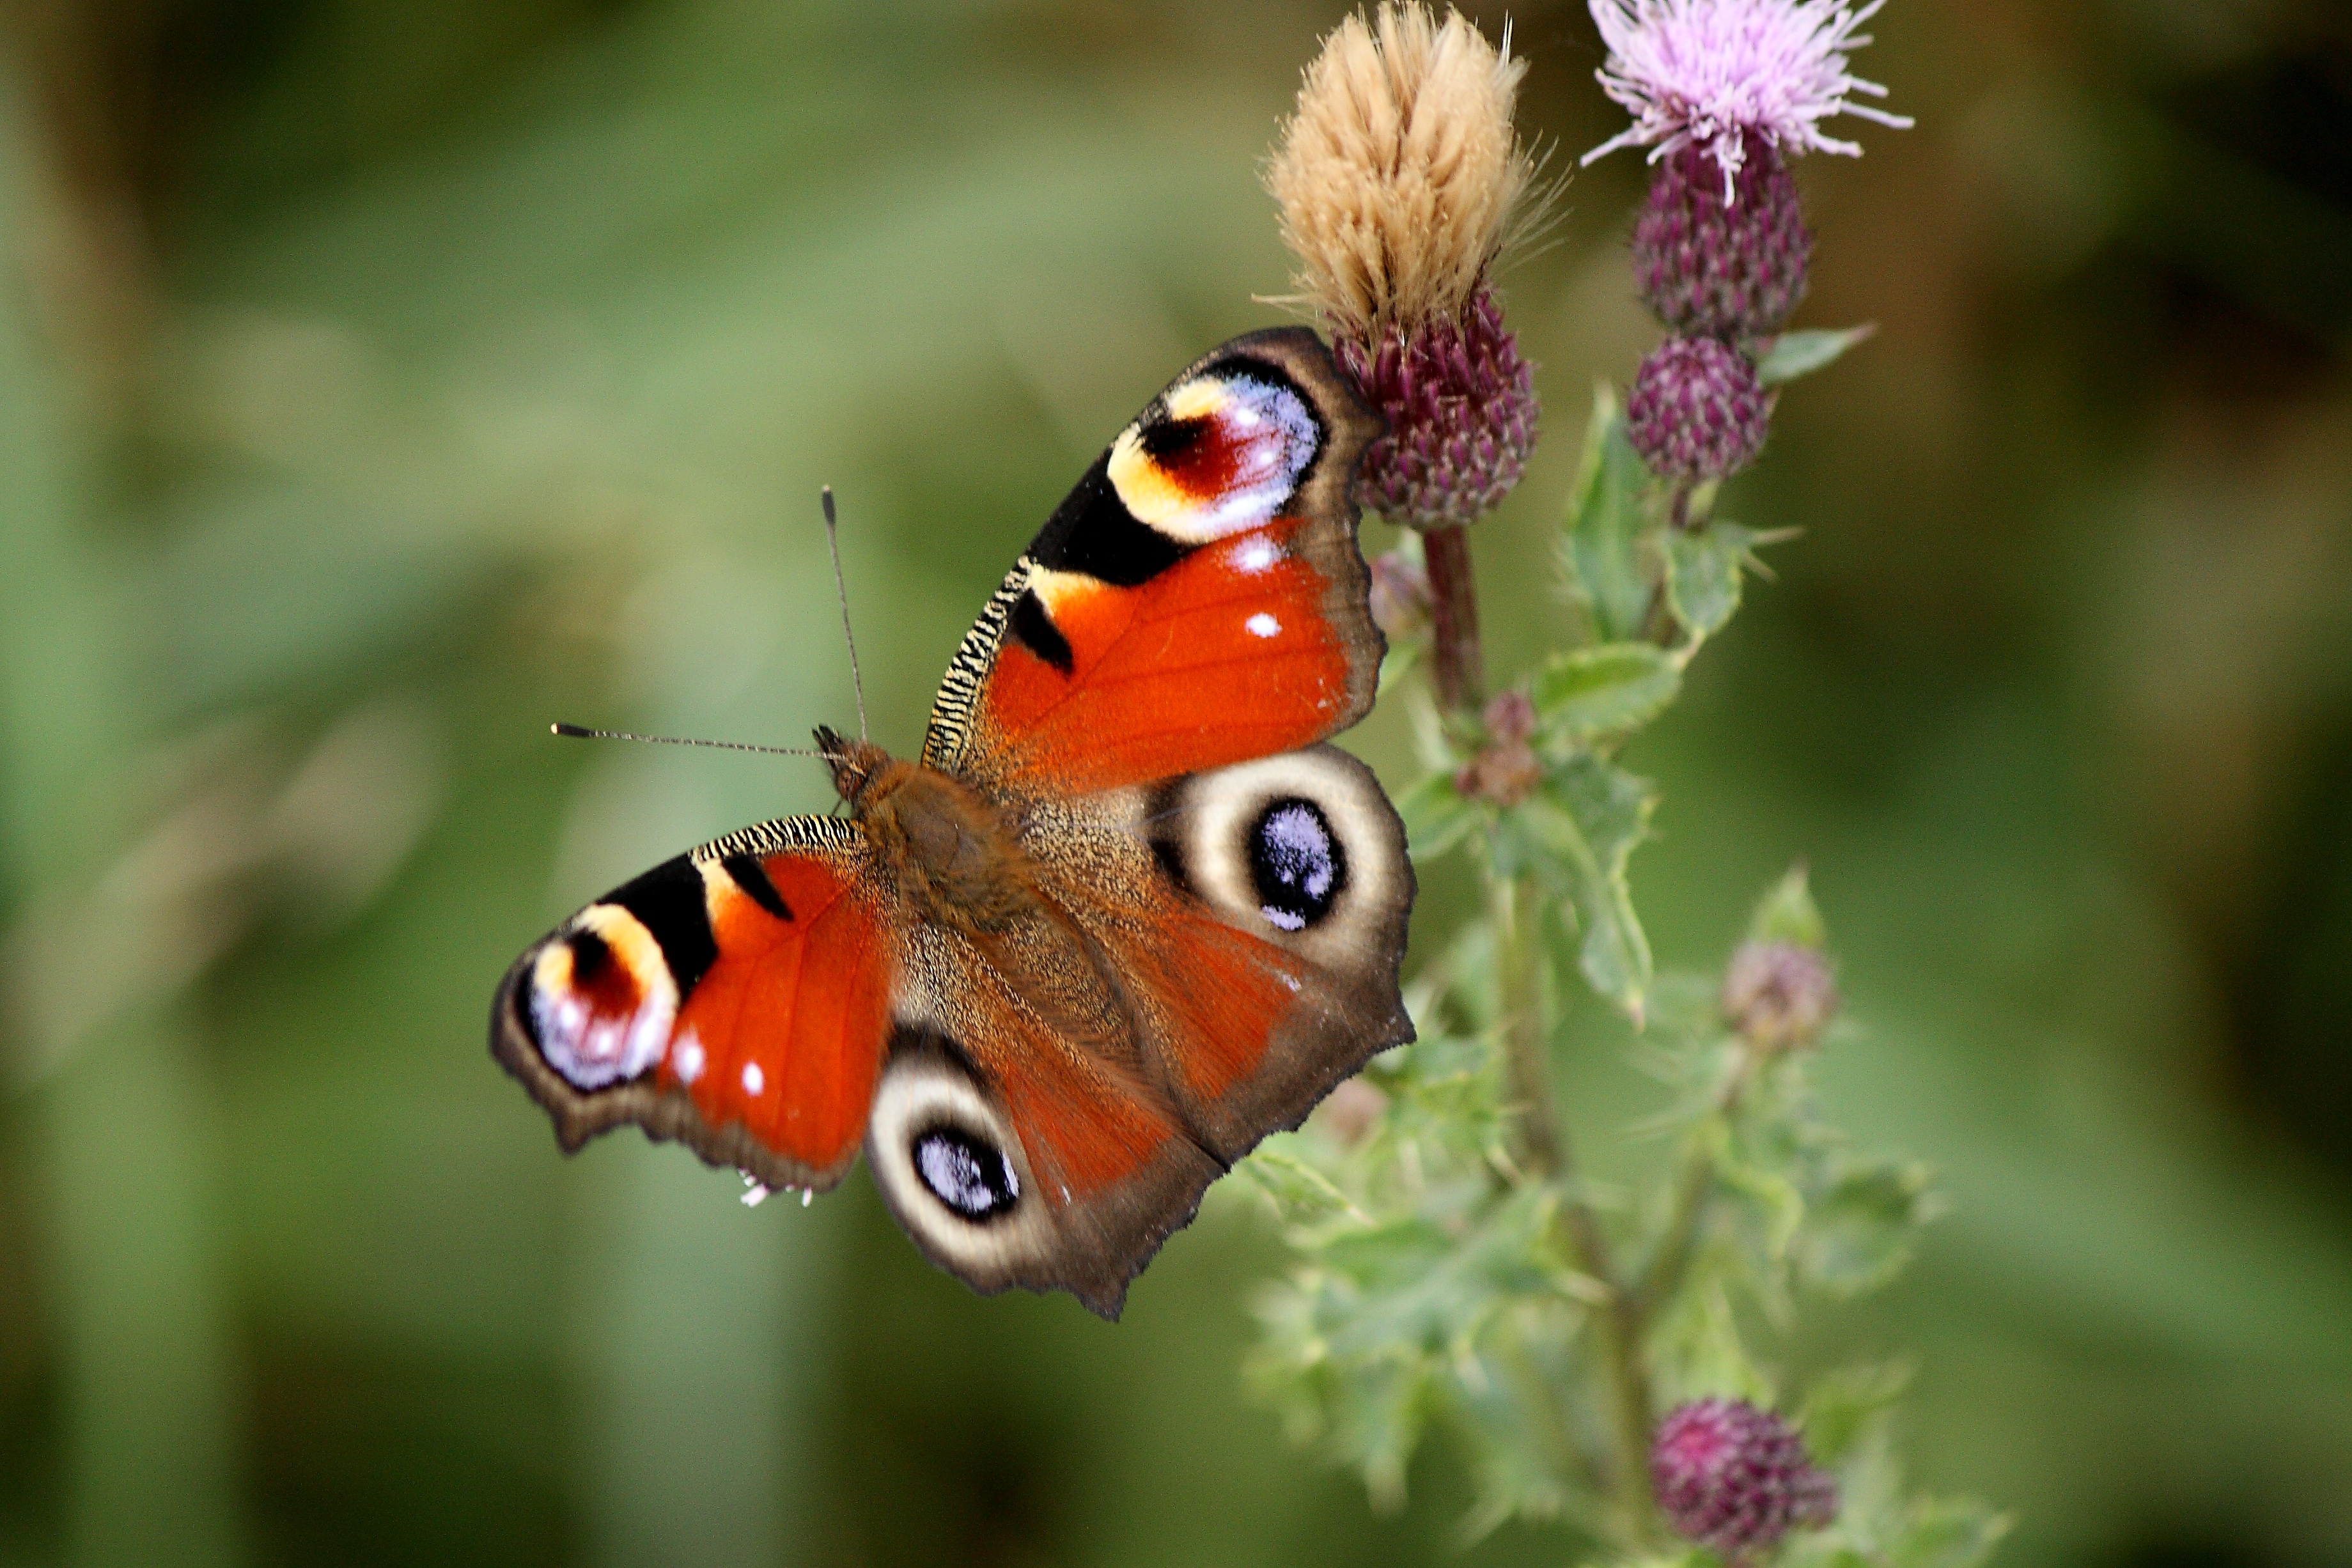
nature, wing, photography, flower, animal, insect, butterfly, close, fauna, invertebrate, peacock, close up, monarch butterfly, nectar, macro photography, arthropod, pollinator, moths and butterflies, lycaenid